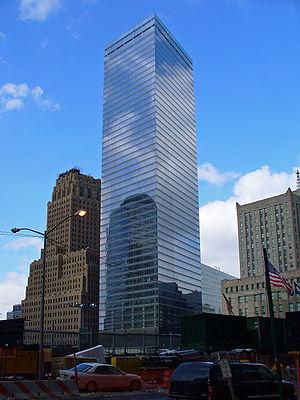
David M. Childs est un architecte américain, né en 1941 à Princeton dans le New Jersey. Il est Consulting Design Partner du cabinet d'architectes Skidmore, Owings and Merrill qui réalise des projets dans le monde entier. Il a travaillé sur la One World Trade Center, qui remplace les tours jumelles du World Trade Center. La construction prévue pour être bouclée en 2011 pour les 10 ans de l'attentat du World Trade Center fut finalement terminée en 2013.